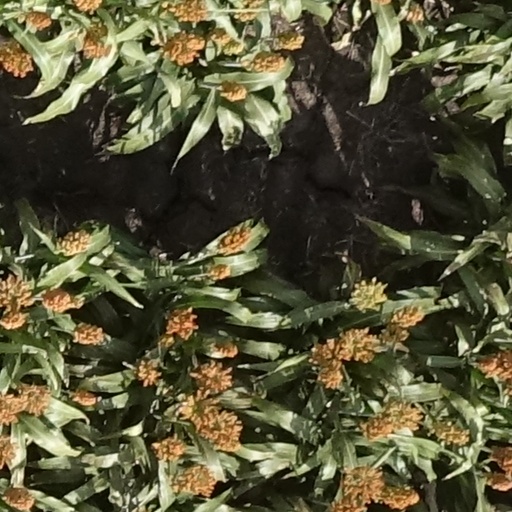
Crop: sorghum